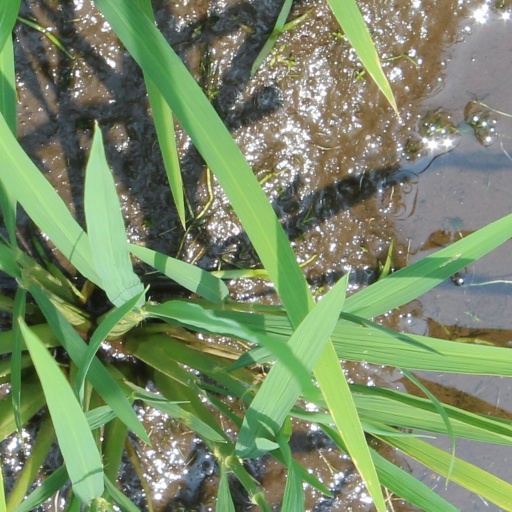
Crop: rice